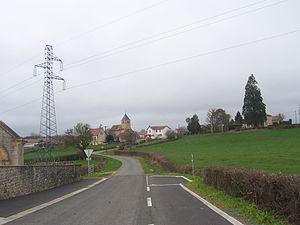
Saint-Romain-sous-Versigny
Saint-Romain-sous-Versigny est une commune française située dans le département de Saône-et-Loire en région Bourgogne-Franche-Comté.